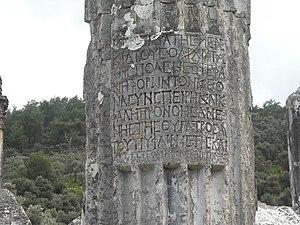
Temple de Zeus à Euromos, Turquie
Milas est un chef-lieu de district de la province de Muğla. Elle est considérée comme le site de l'antique Mylasa, capitale de la Carie. C'est la seconde ville de la province par sa population. Le district de Milas possède plus de vingt sites archéologiques et historiques.